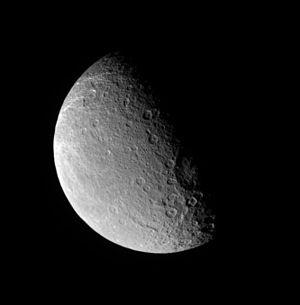
Cet article est une liste des plus grands cratères d'impact du système solaire. Pour une liste complète, voir Liste des Cratères du Système Solaire.